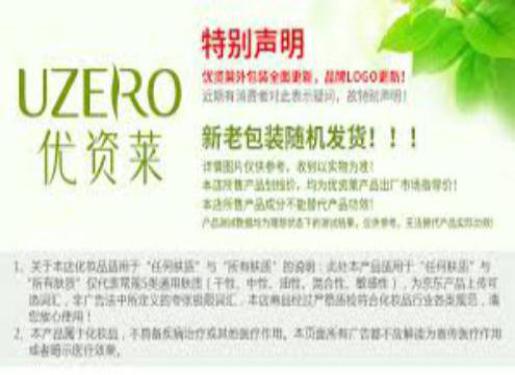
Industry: Necessities